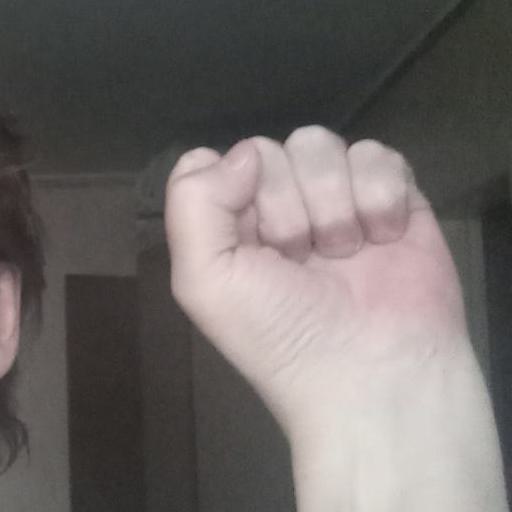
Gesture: fist